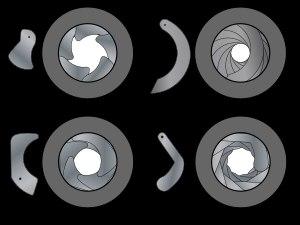
Un diaphragme est un élément mécanique interposé sur le trajet lumineux dans un instrument optique, il conditionne la quantité de lumière transmise ainsi que l'ouverture du système.